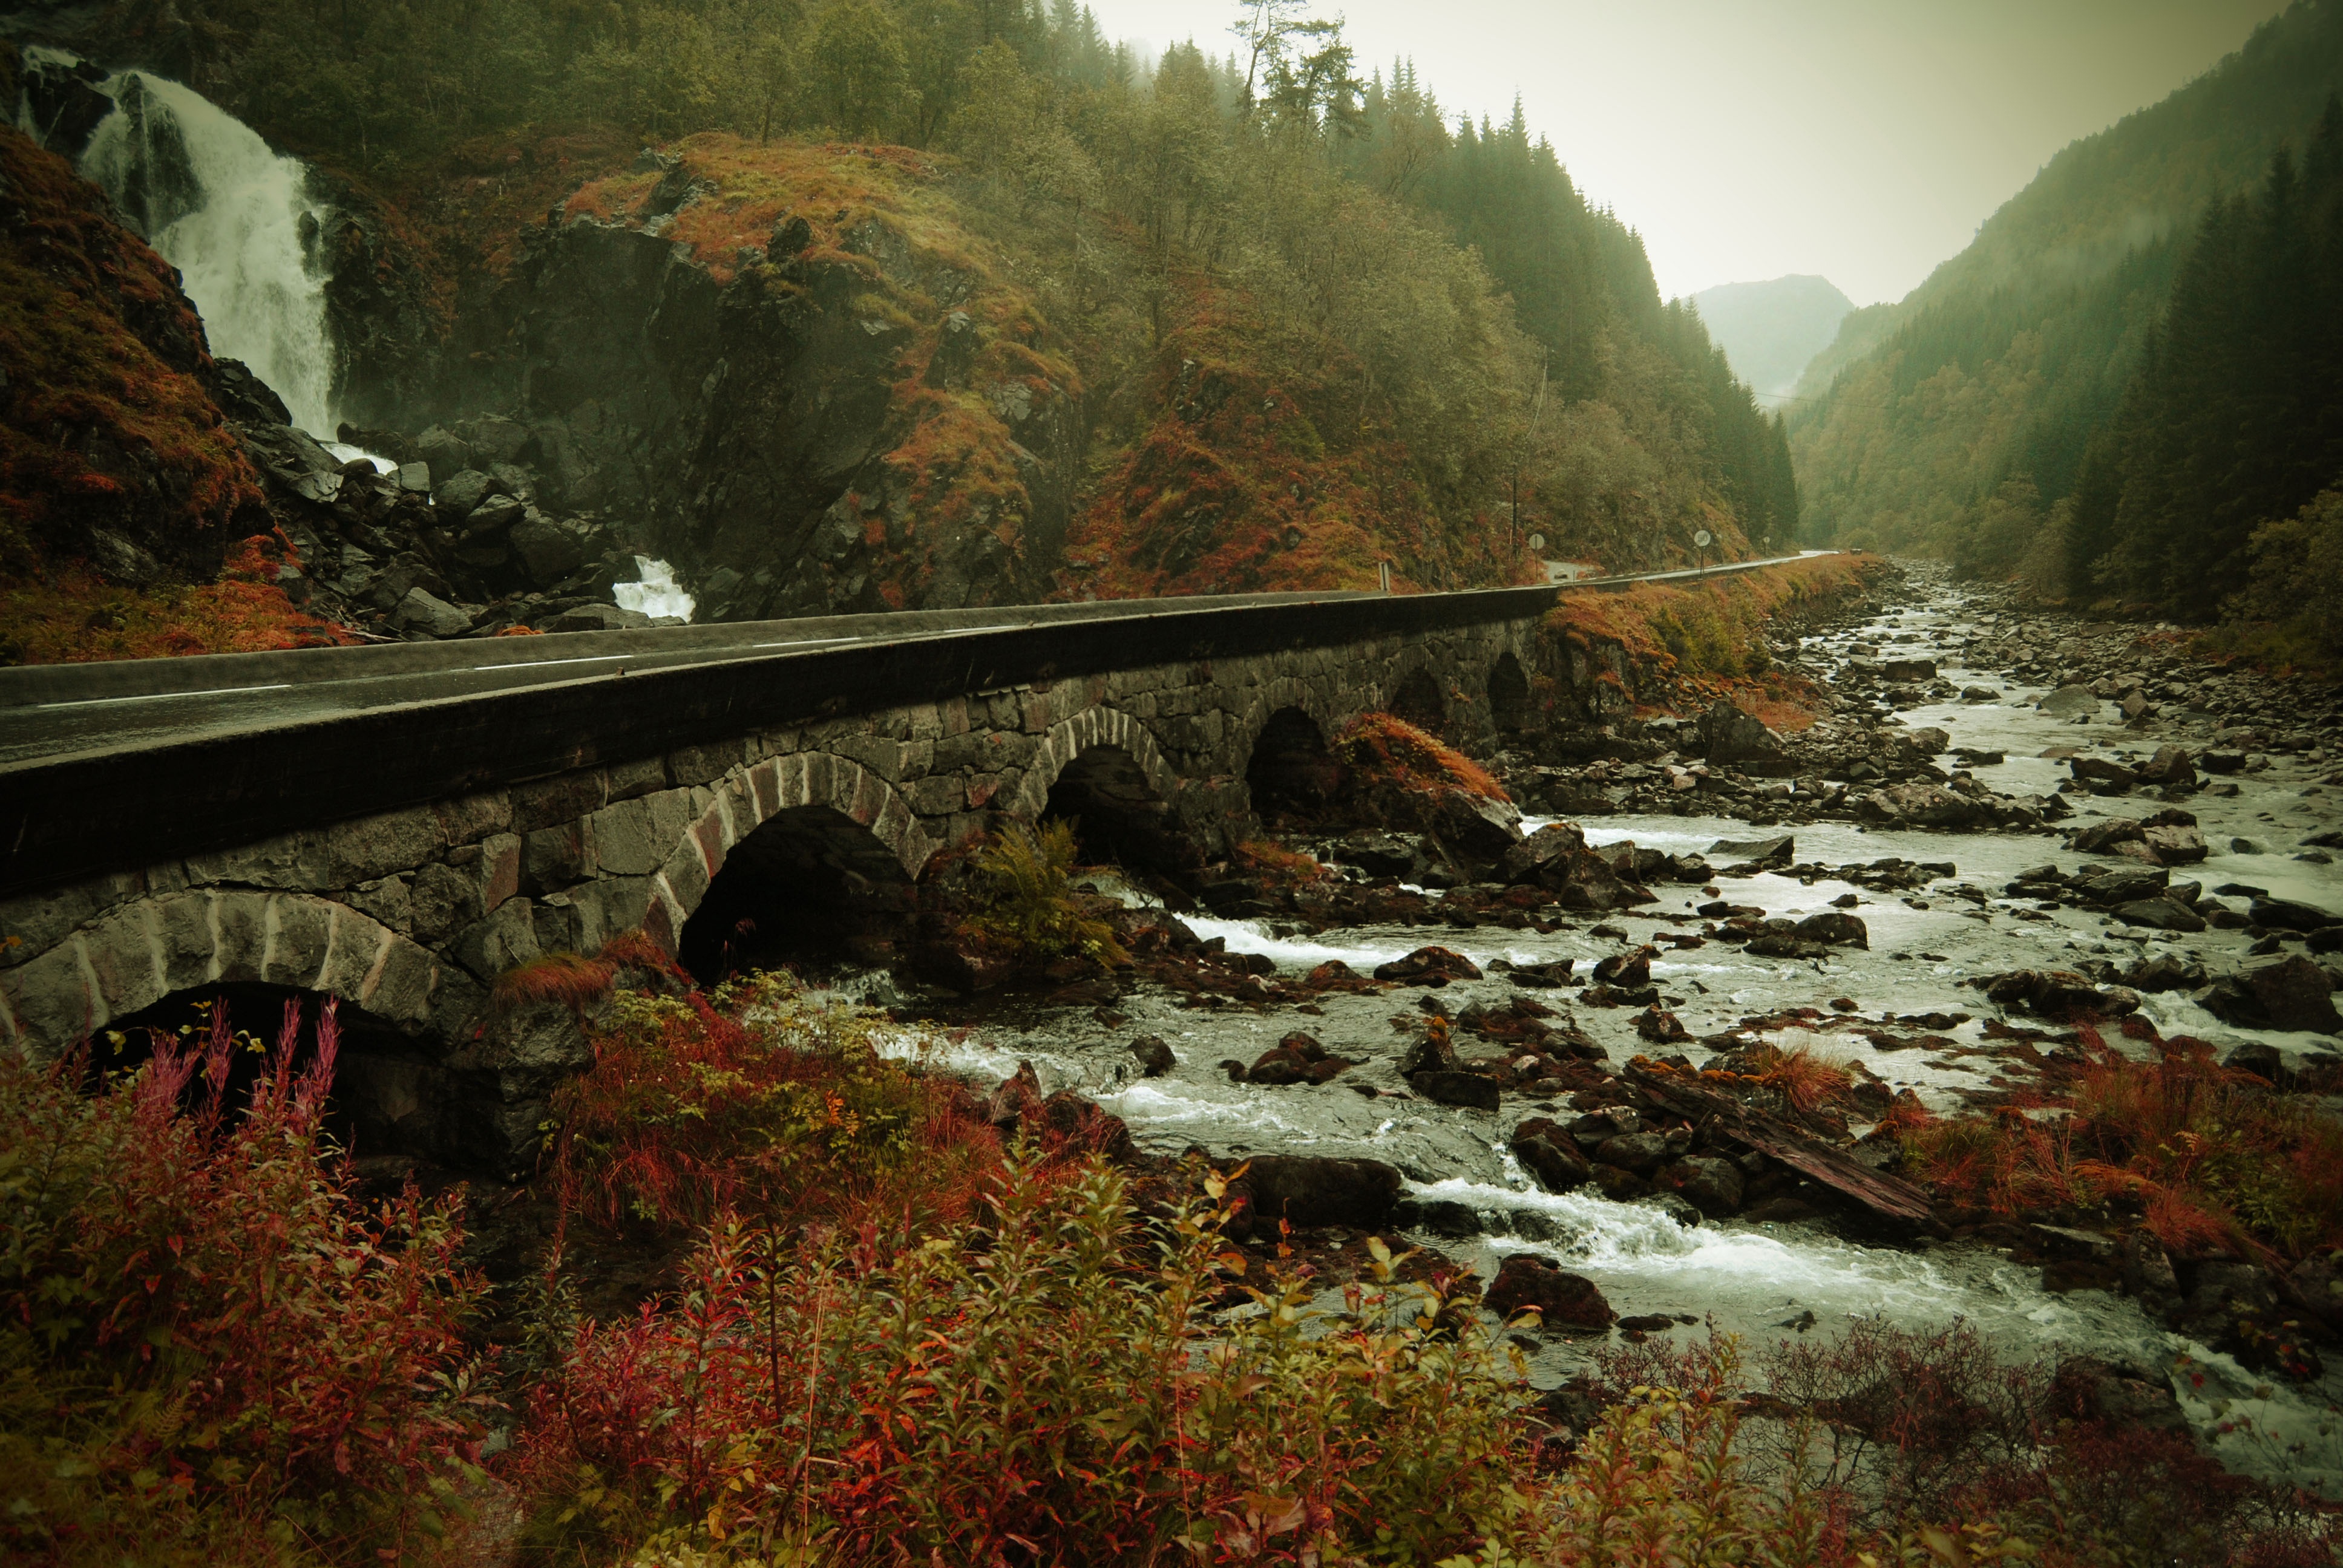
landscape, water, nature, forest, rock, waterfall, wilderness, mountain, morning, leaf, river, valley, stream, reflection, autumn, season, the nature of the, norway, atmospheric phenomenon